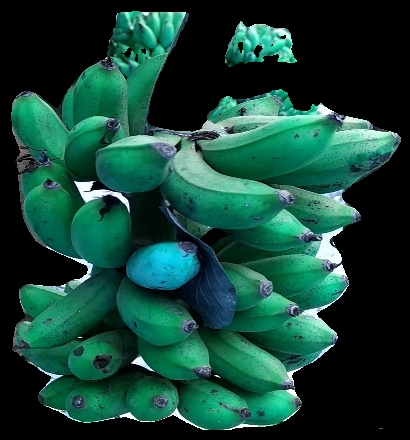
Variety: rasbale
Grade: grade3